History of Carmona, Spain

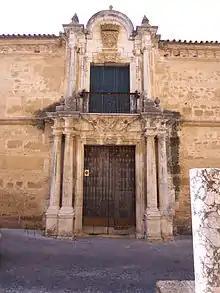
The Rueda Palace

The first mention in the historical record of the Plaza de Arriba, now also called Plaza de San Salvador, was made in 1407; it was bounded by public buildings that housed the civil and religious institutions, as well as by several shops. The "Real Alcázar" was reinforced by the construction of "El Cubete", an artillery fortress with gun ports; the demolition of the "Alcázar de la Reina" was authorised in 1498. Thirteen different religious confraternities operated nine hospitals in the city; the first was the "Cofradía de la Misericordia y de la Caridad", founded in 1498. By the turn of the century, the suburb of San Pedro had grown sufficiently to accommodate a range of services not offered at the Plaza de Arriba, from a brothel to coach inns and taverns, as well as businesses of all kinds, strategically placed along the roadway to the city. A slaughterhouse was built in 1503 near what had become Carmona's expansion zone.